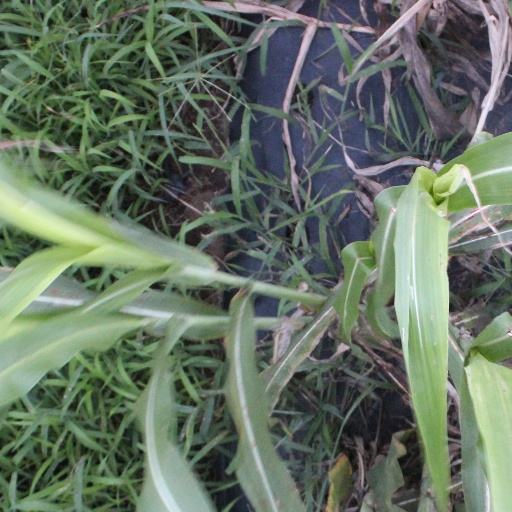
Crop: sorghum